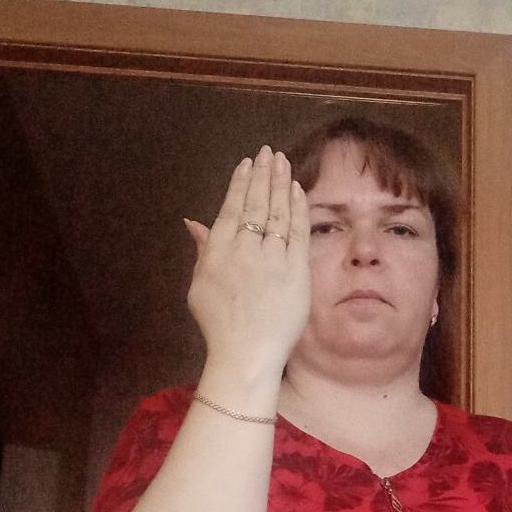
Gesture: stop_inverted